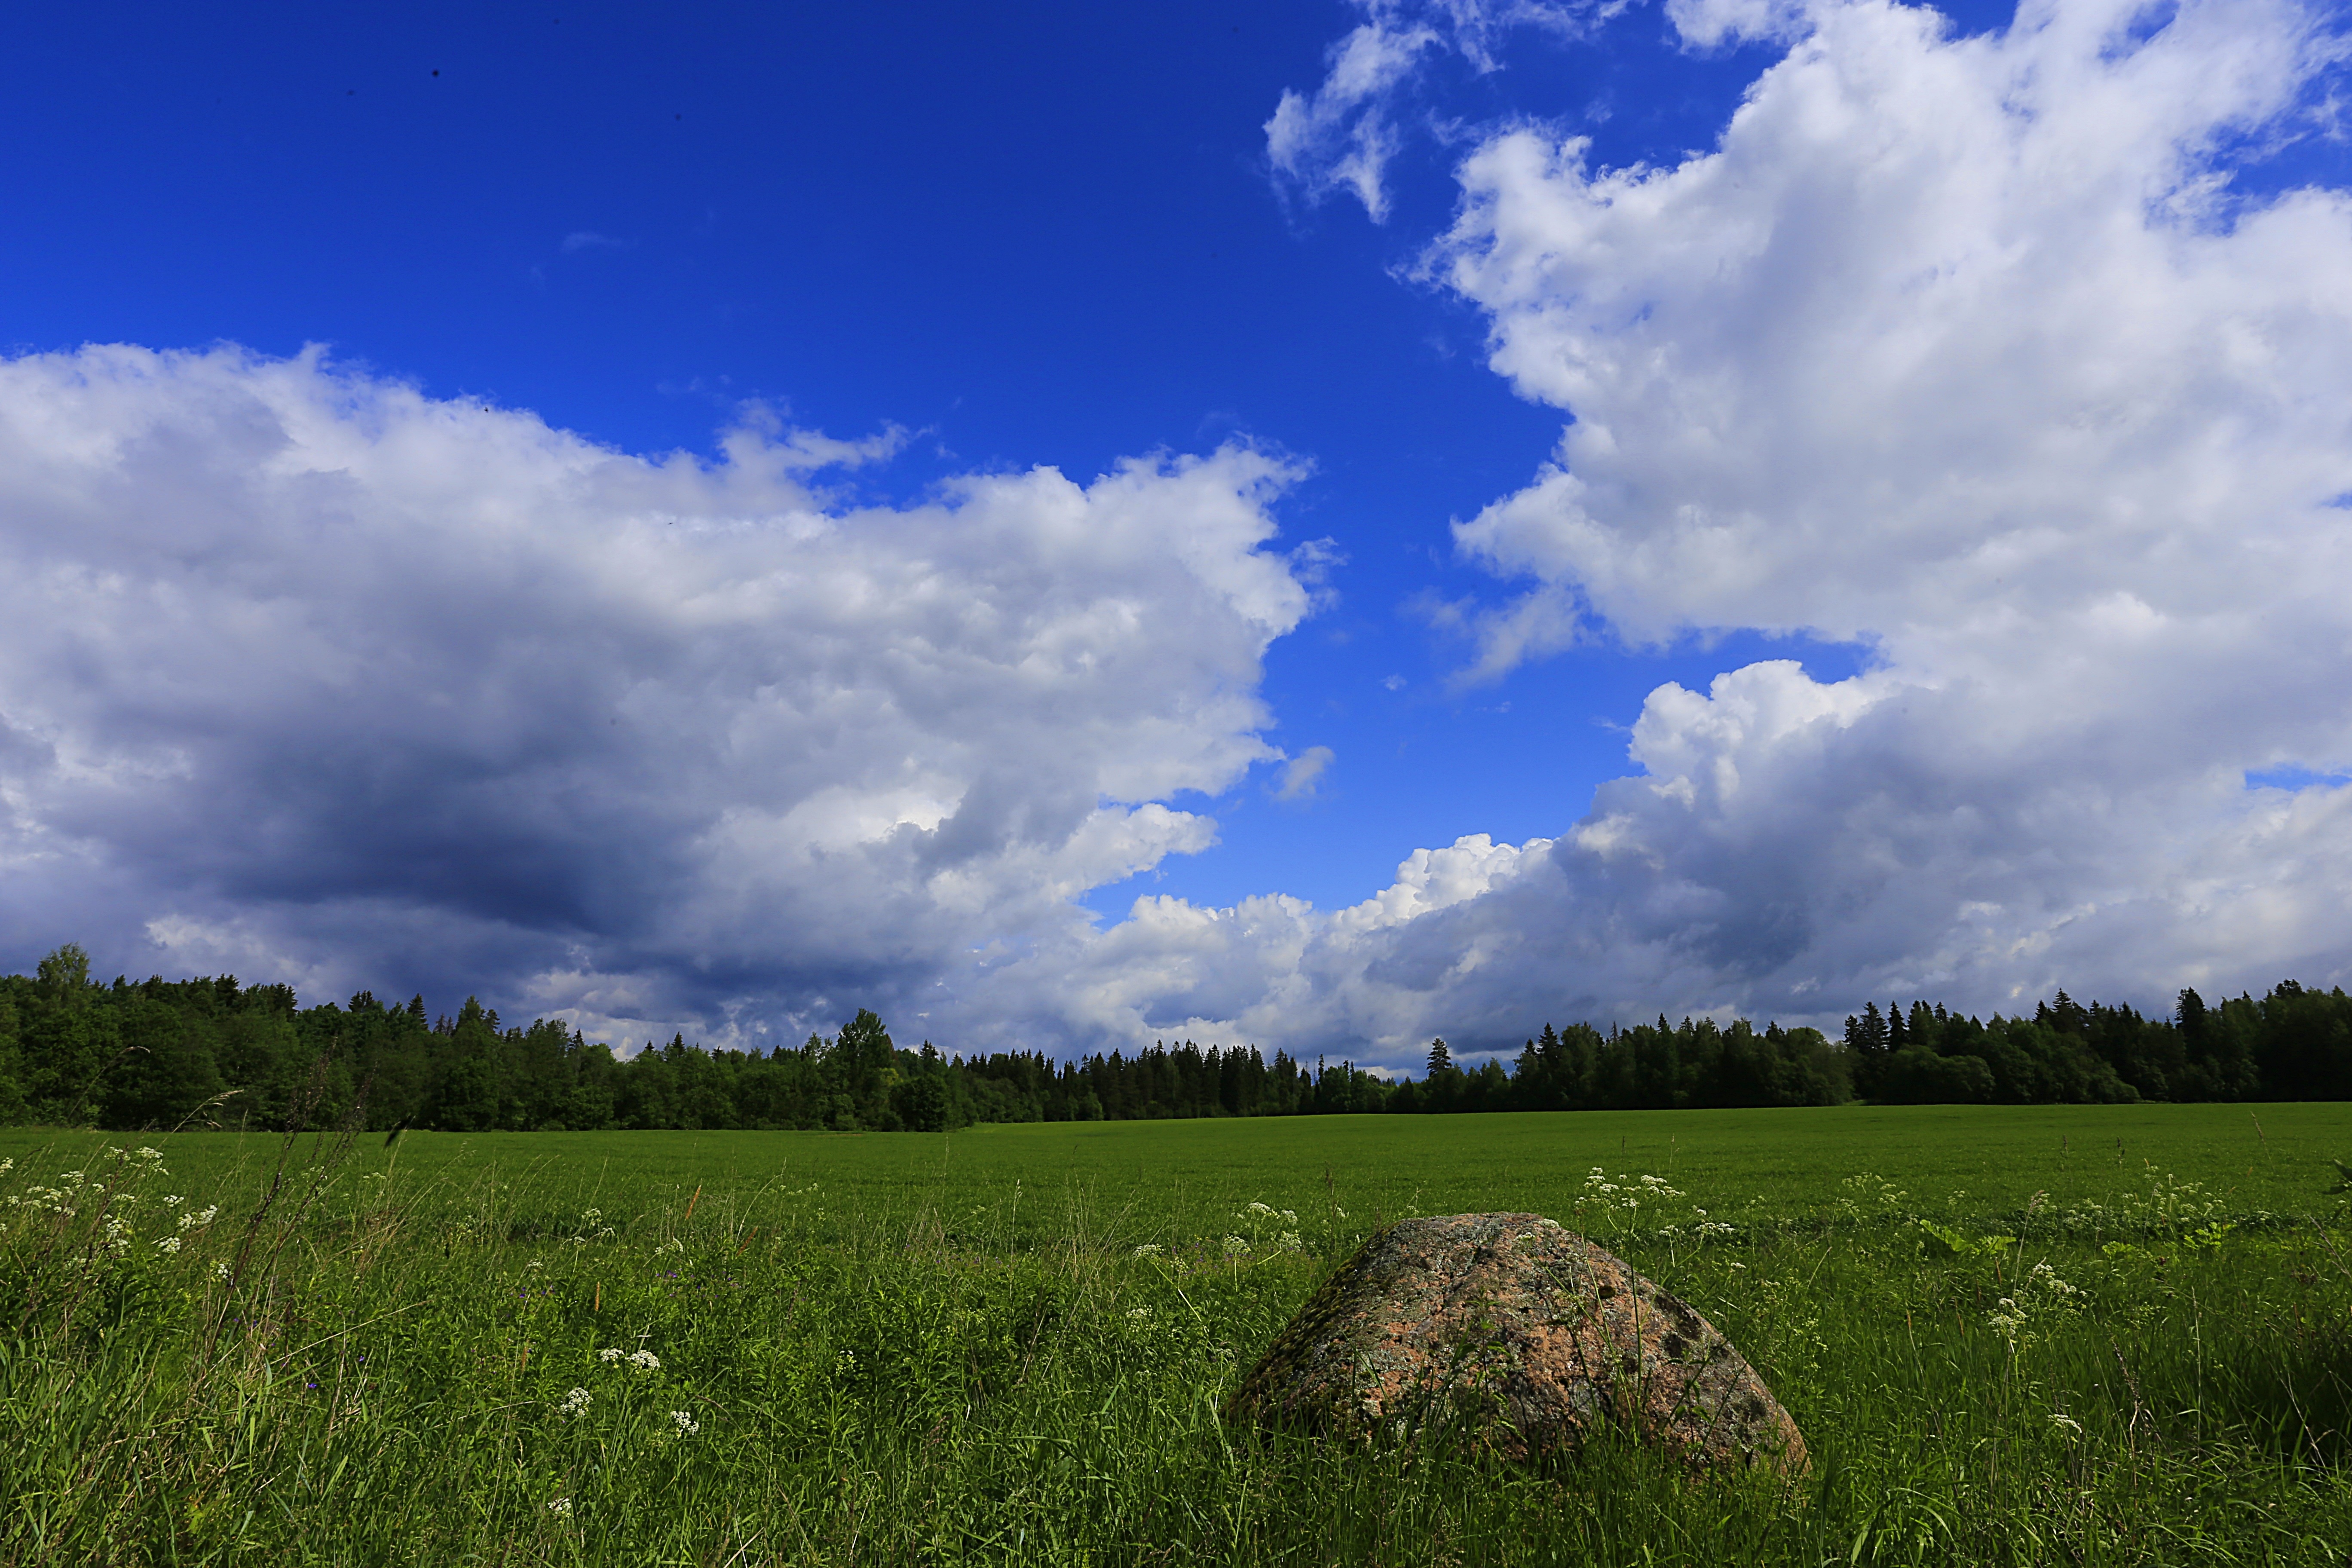
landscape, tree, nature, grass, horizon, cloud, sky, field, lawn, meadow, prairie, sunlight, hill, village, pasture, agriculture, plain, grassland, plateau, beauty, russia, habitat, mood, soul, ecosystem, living nature, steppe, rural area, meteorological phenomenon, russian remote places, leningrad region, real beauty, live picture, nebushko, exhilarating, natural environment, geographical feature